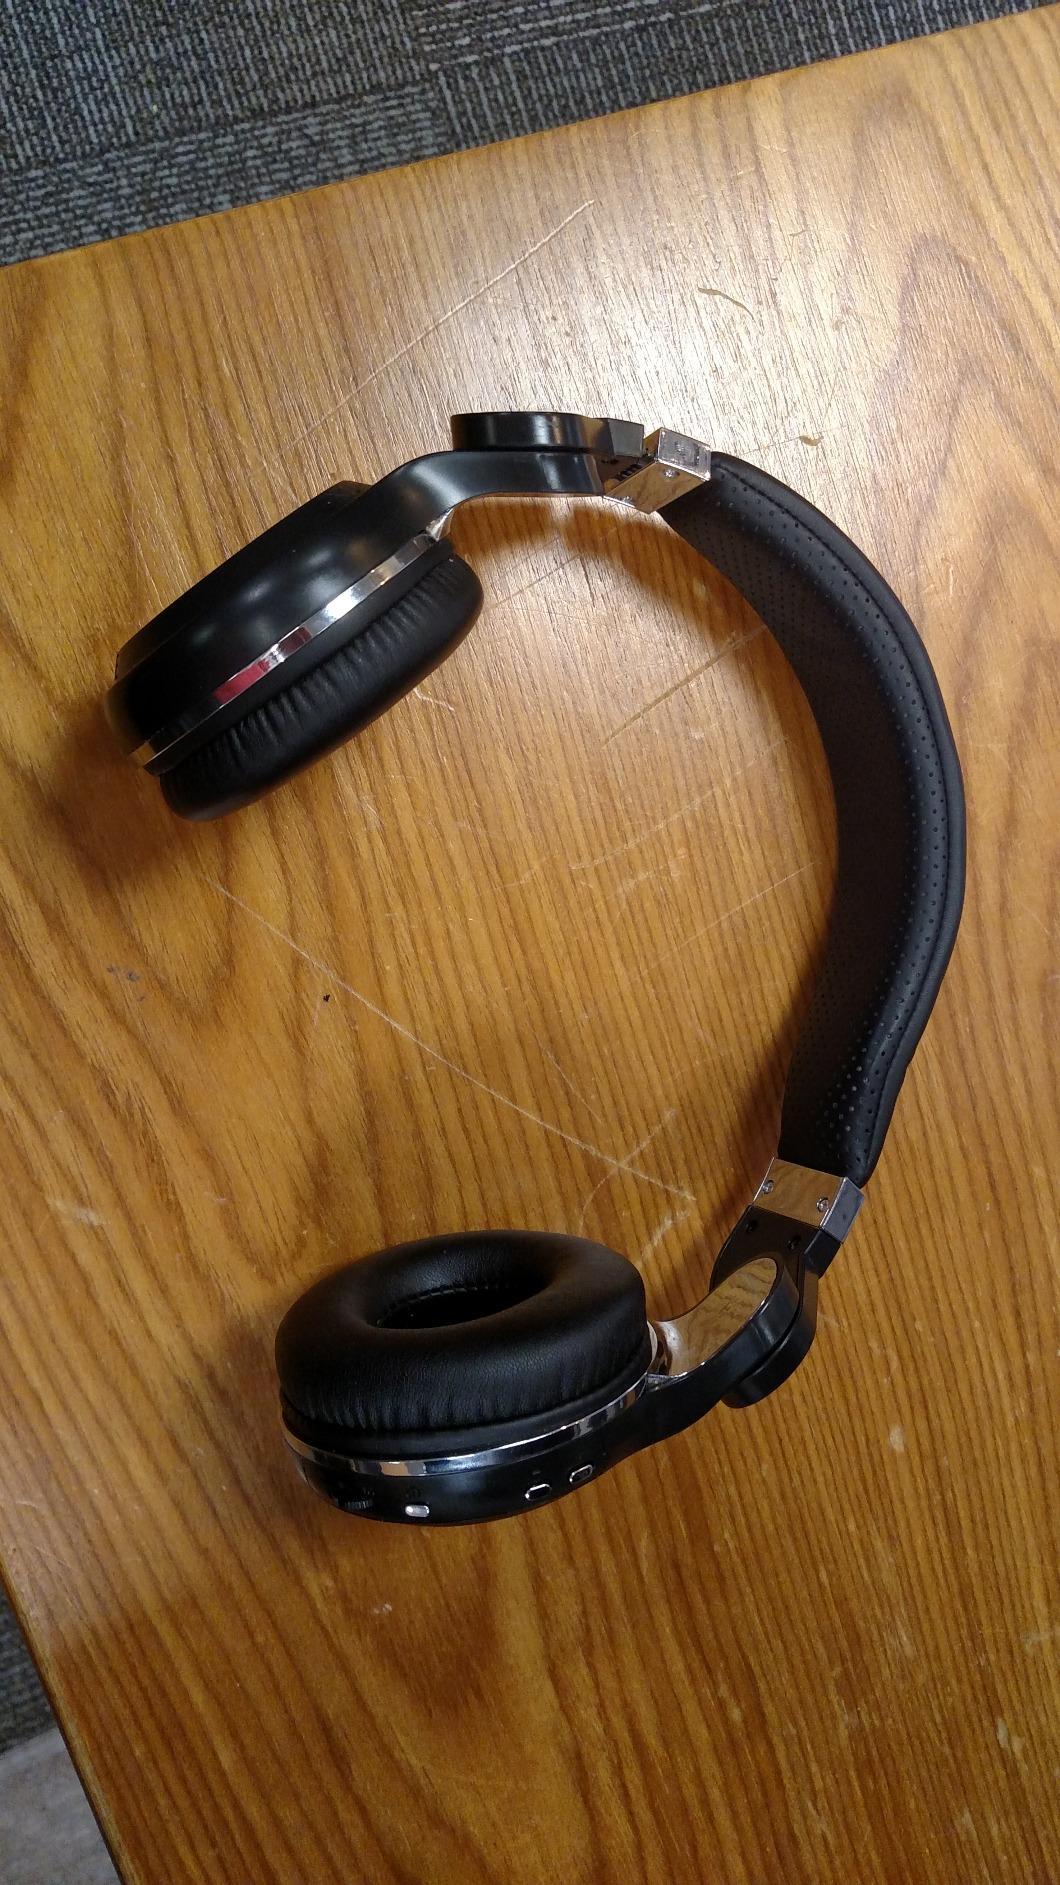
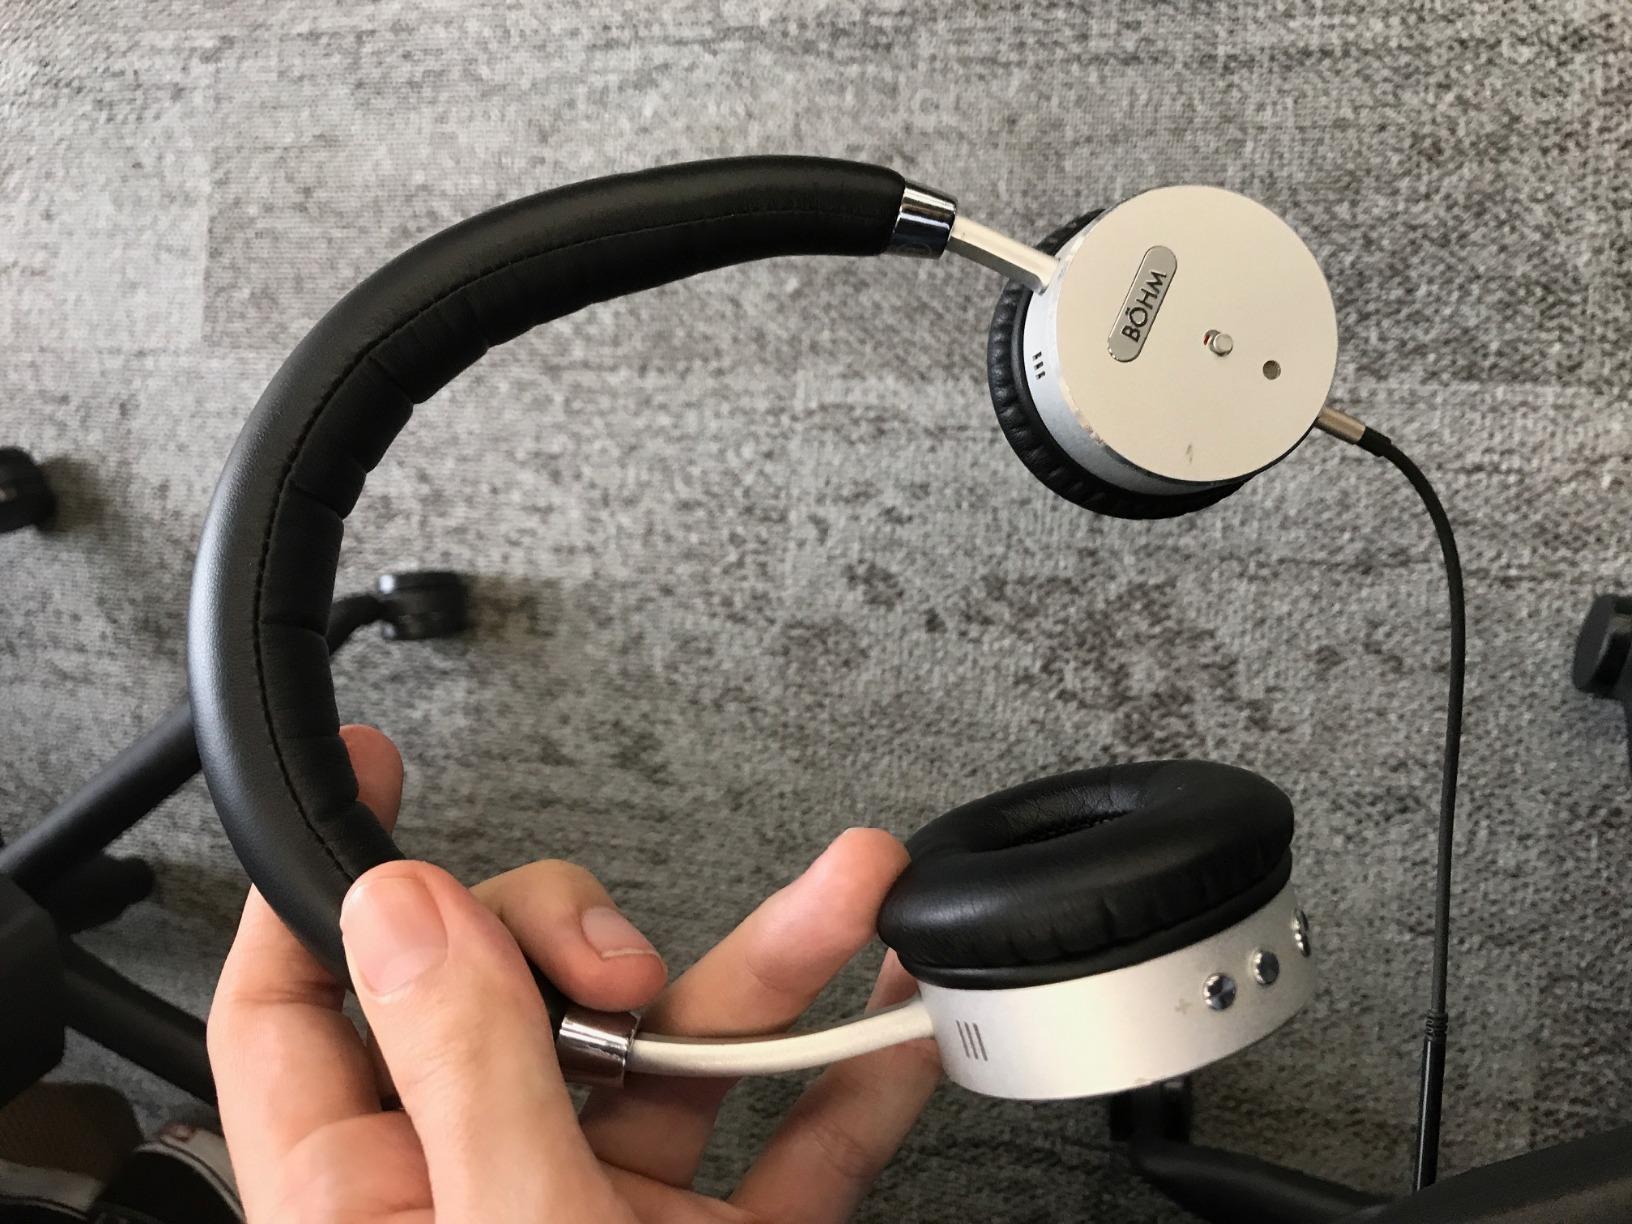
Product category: headphones
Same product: no